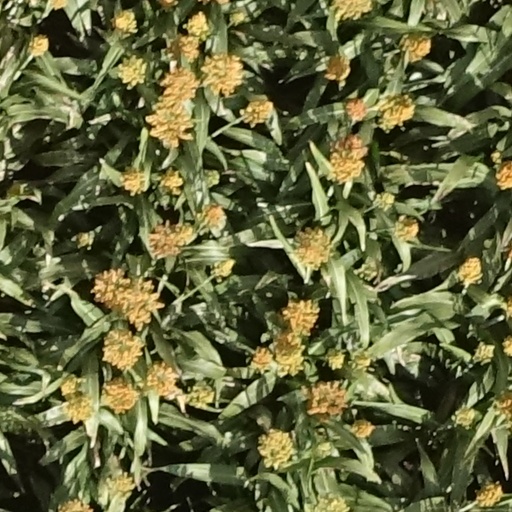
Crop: sorghum